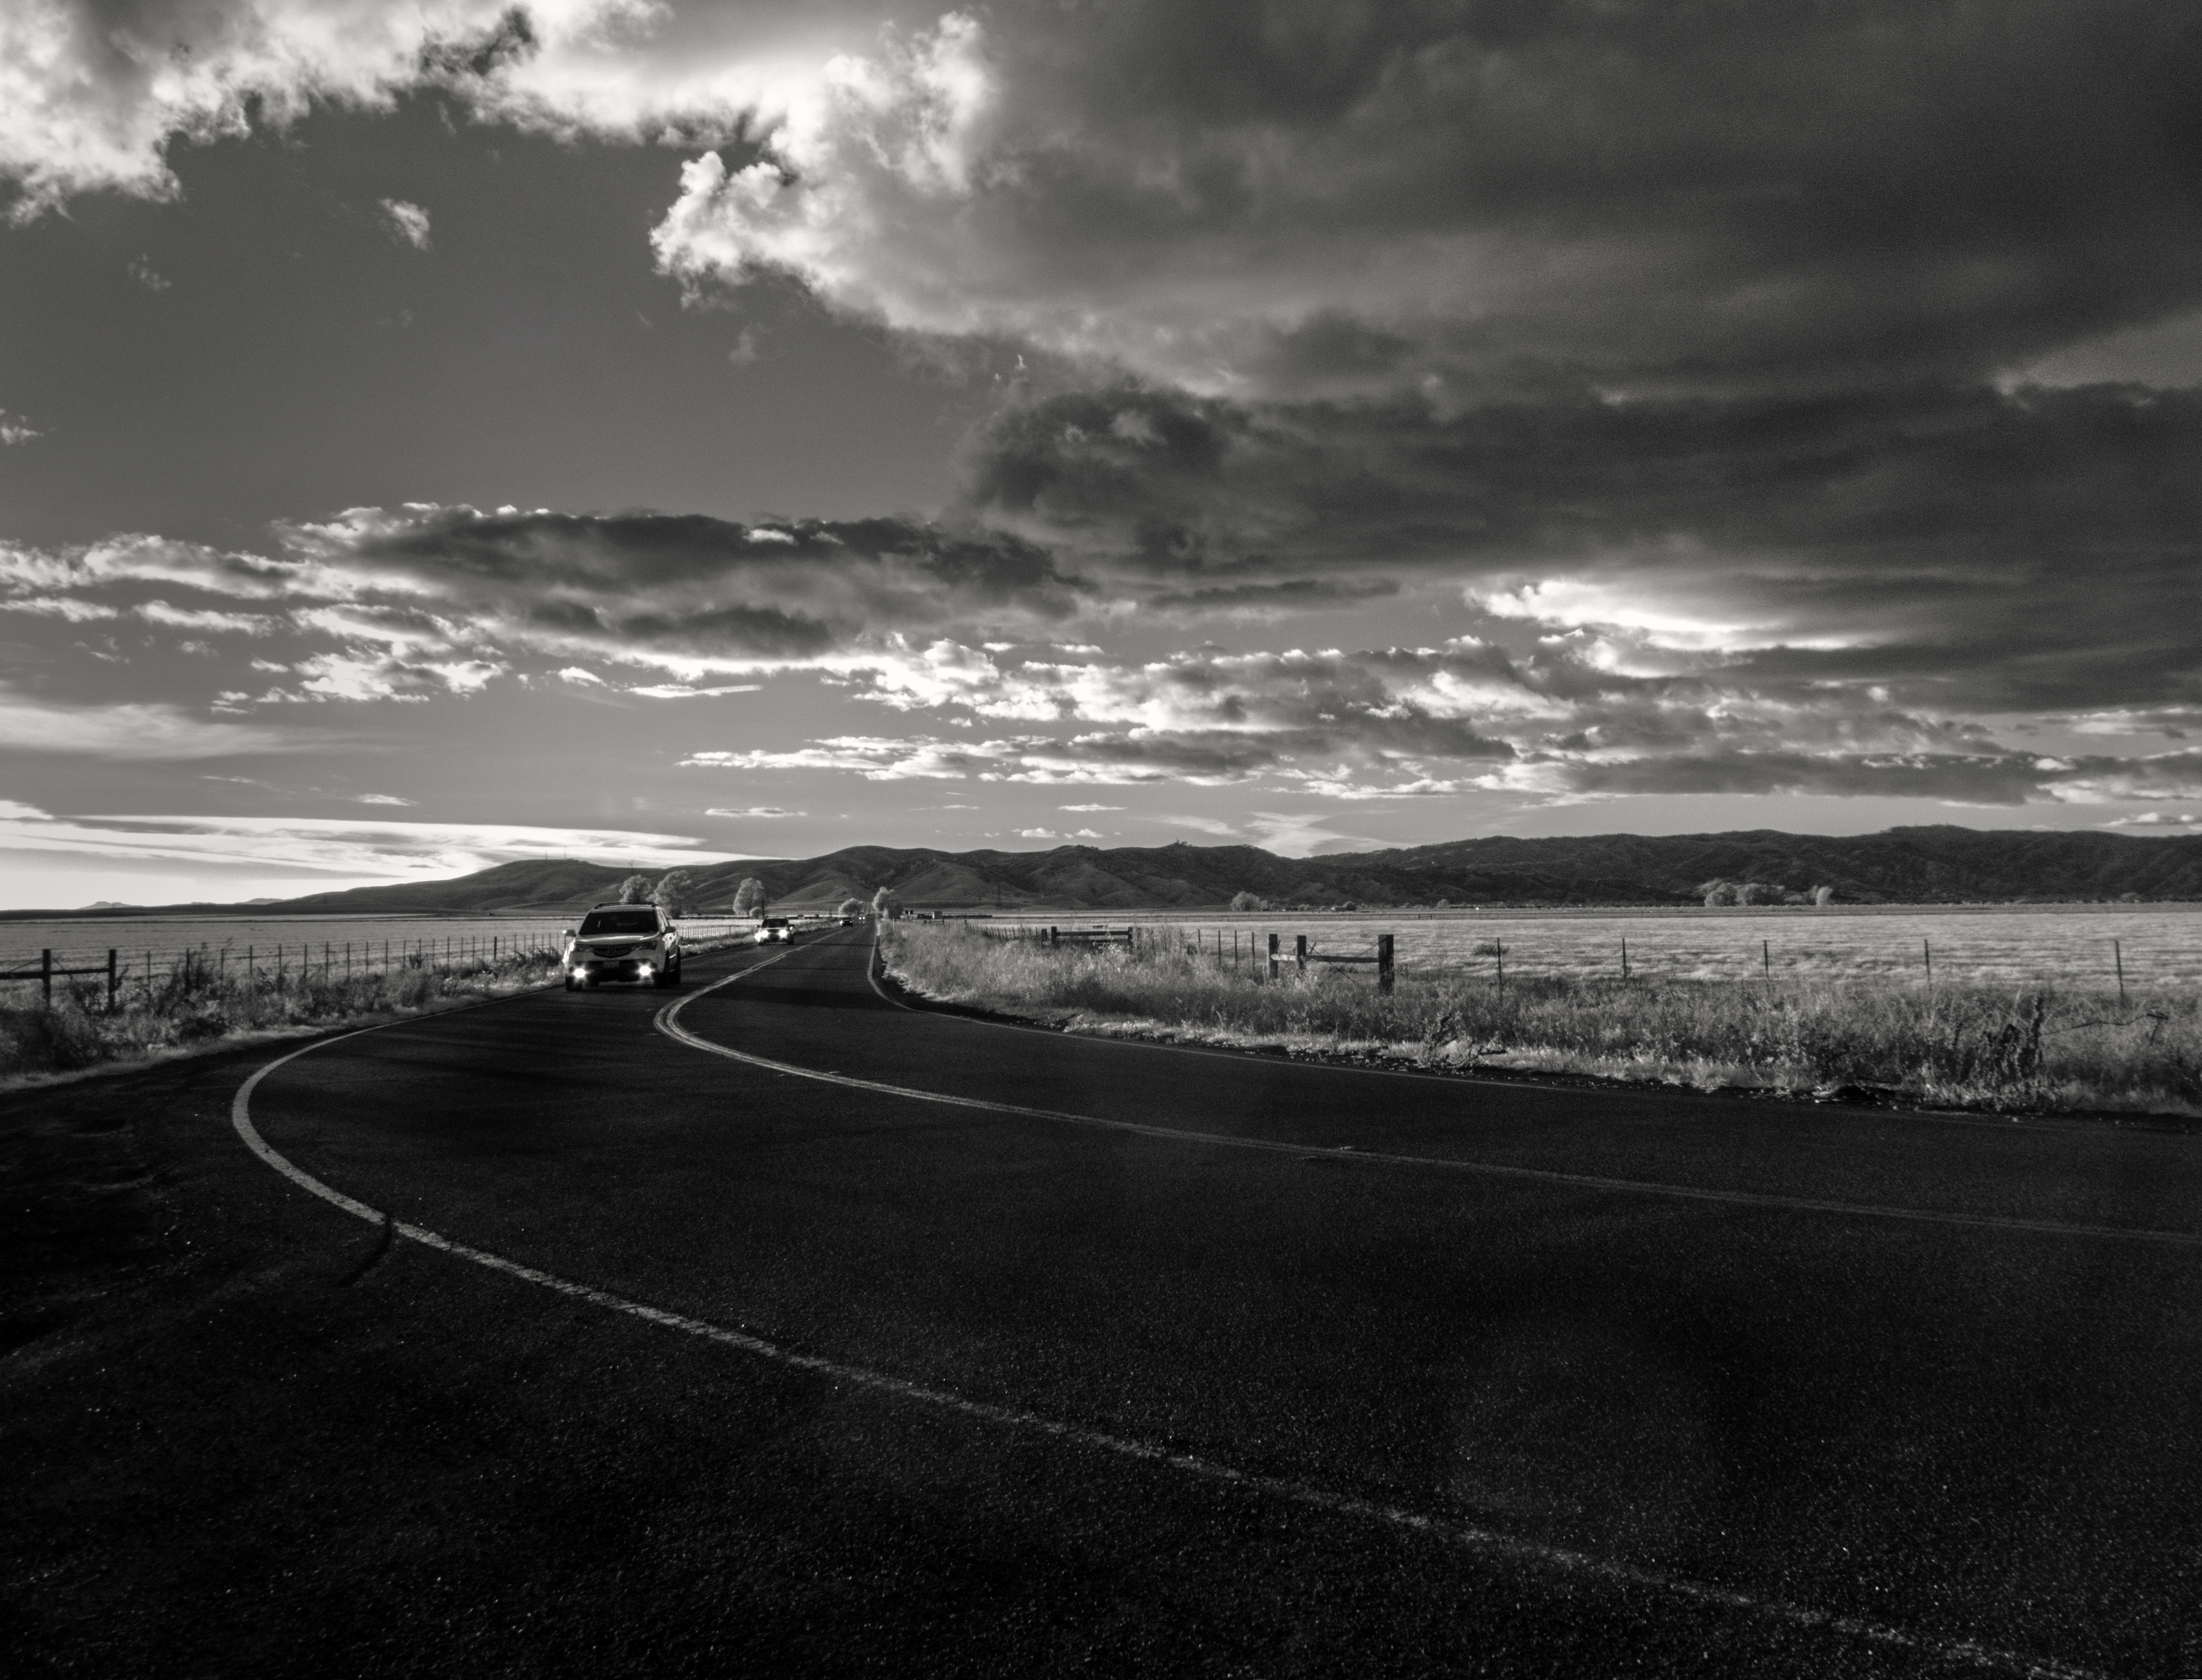
landscape, sea, coast, ocean, horizon, light, cloud, black and white, sky, sunset, road, white, photography, sunlight, morning, wave, dawn, dusk, evening, weather, darkness, black, monochrome, clouds, cars, okunohosomichi, infrared, solanocounty, meteorological phenomenon, monochrome photography